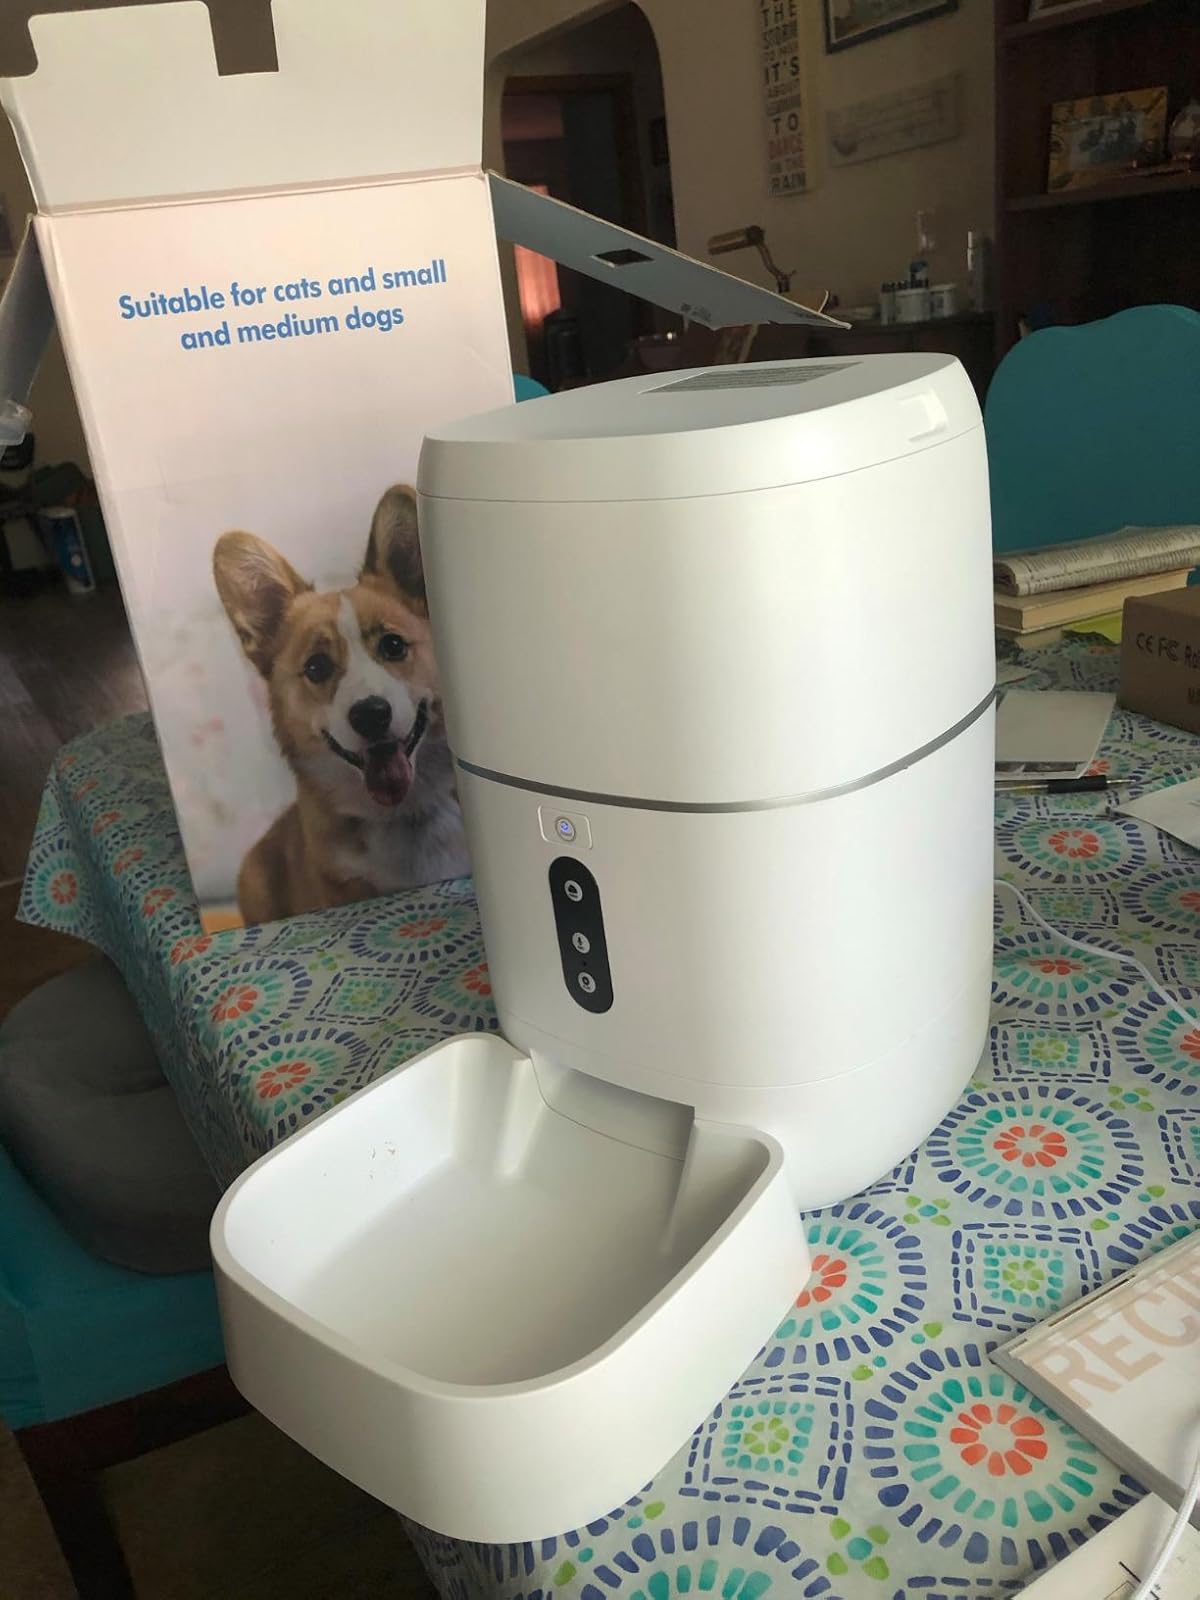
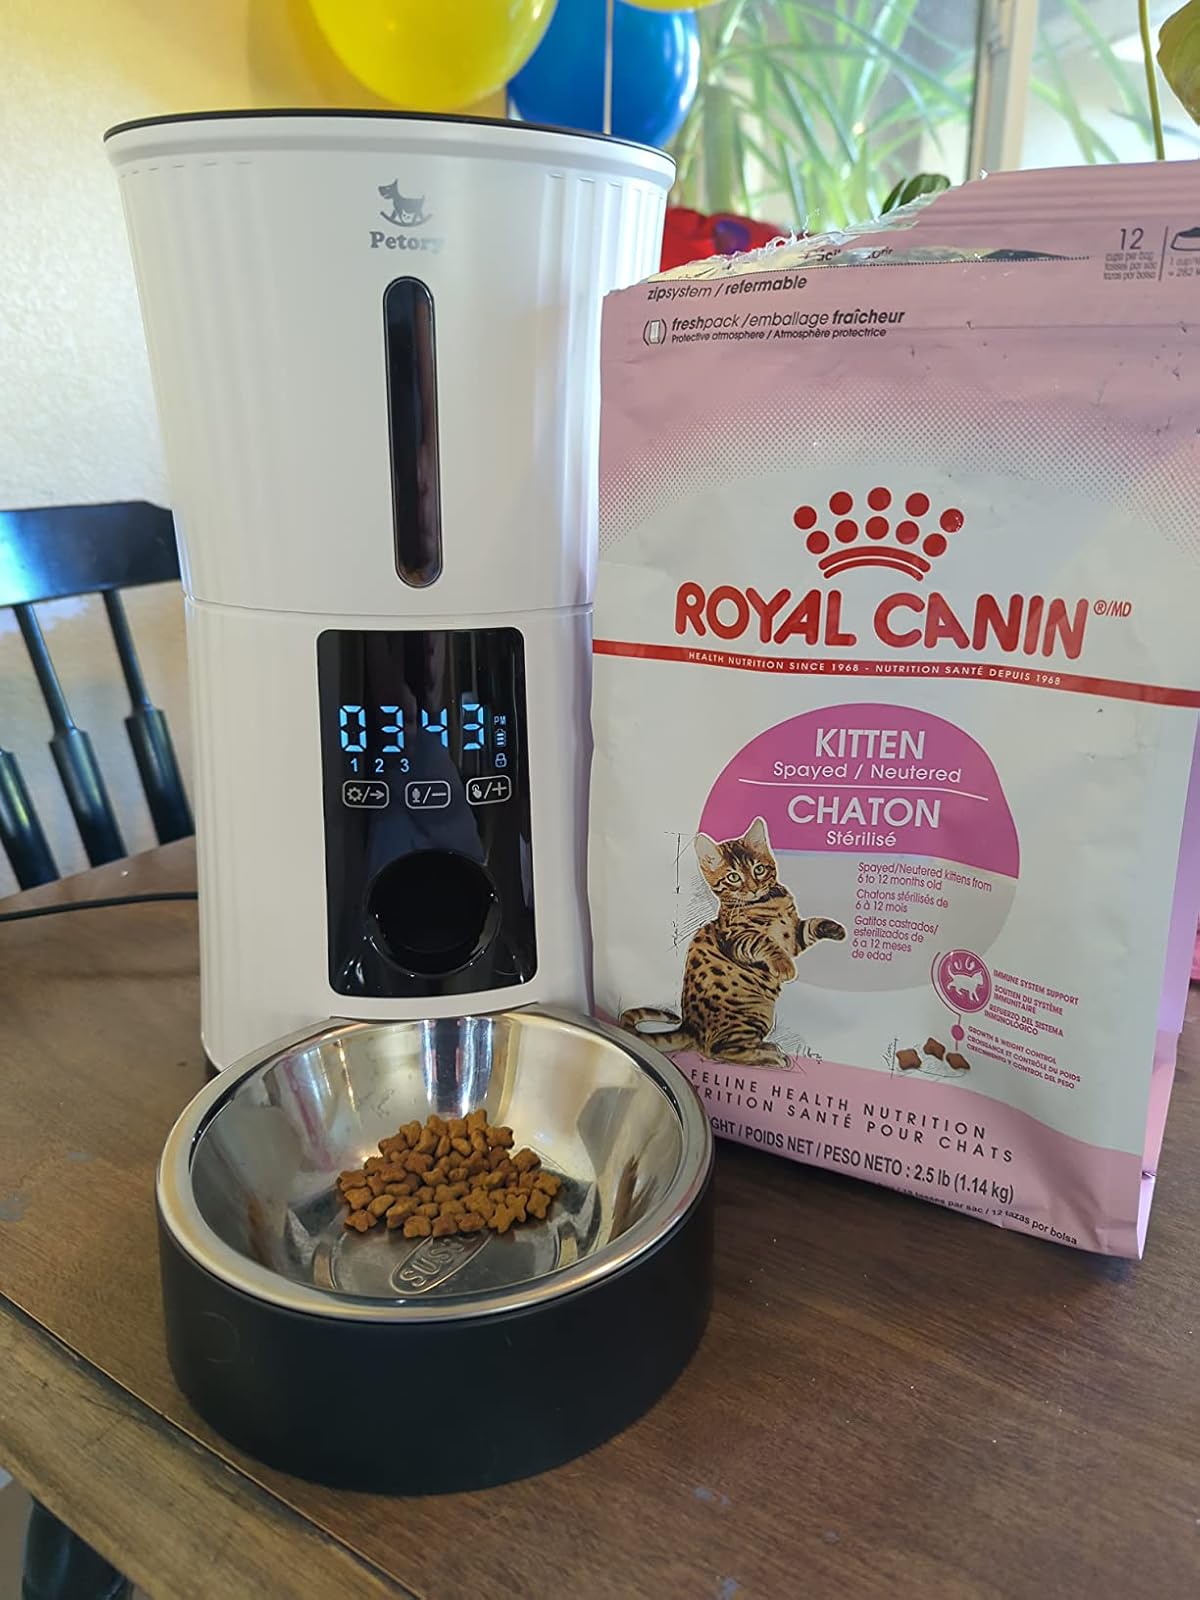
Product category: items_feeder
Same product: no